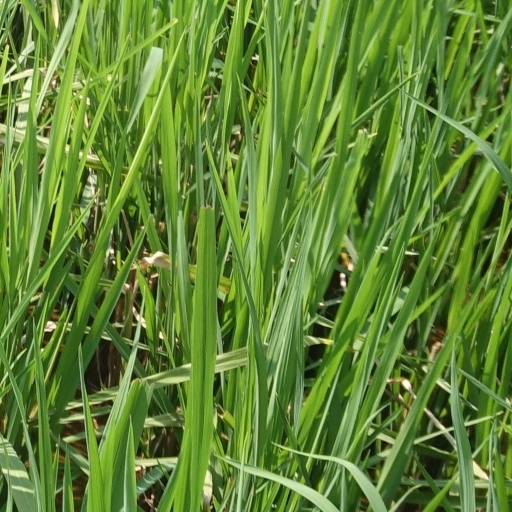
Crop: rice